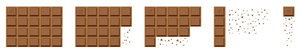
Chomp est un jeu mathématique à deux joueurs, joué sur un rectangle composé de blocs carrés, souvent représenté comme une tablette de chocolat. Chaque joueur choisit un carré à tour de rôle, et le mange, ainsi que tous les carrés situés à sa droite ou plus bas. Le carré en haut à gauche est empoisonné et celui qui le mange perd la partie. C'est un jeu impartial, c'est-à-dire que les coups possibles ne dépendent que de position courante, mais pas du joueur dont c'est le tour.